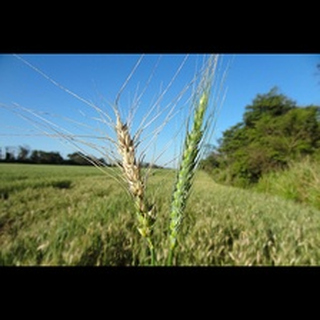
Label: wheat_blast